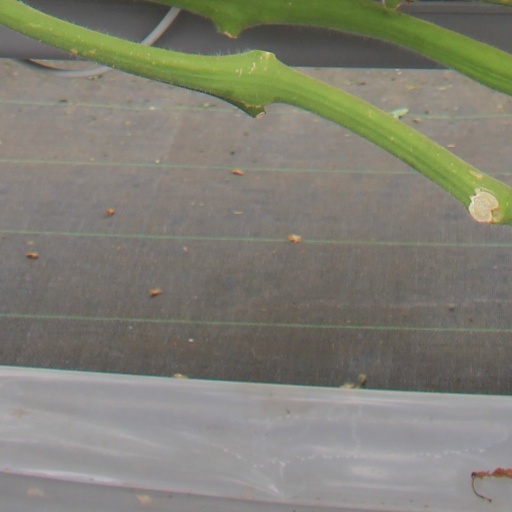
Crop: tomato